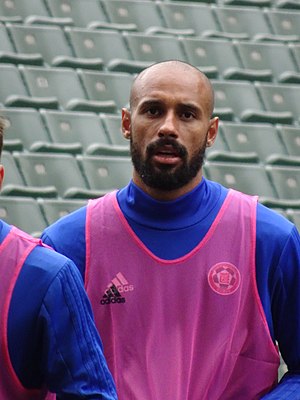
Bruno Correa
Bruno Correa er en brasiliansk fodboldspiller.